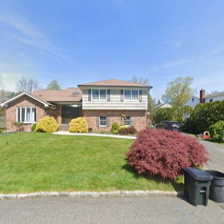
Label: streetView